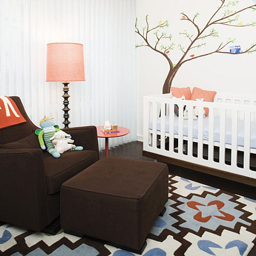
nursery -- trees keep popping up all over !